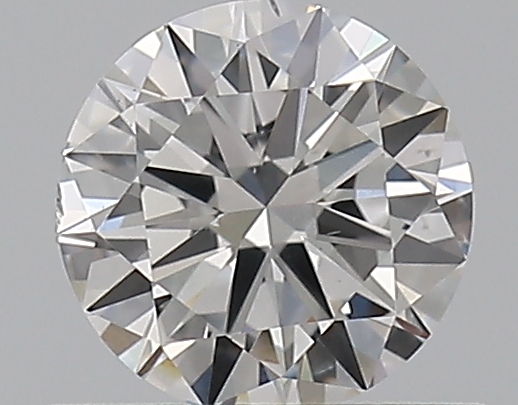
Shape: round
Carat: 0.5
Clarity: SI1
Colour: G
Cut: VG
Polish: EX
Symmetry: VG
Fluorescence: N
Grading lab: GIA
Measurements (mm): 5.07 x 5.1 x 3.05